Russian annexation of Crimea

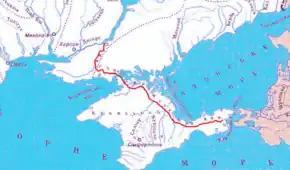
Following Russia's annexation of Crimea, Ukraine blocked the North Crimean Canal, which provided 85% of Crimea's drinking water.

In 2017, a survey performed by the Centre for East European and International Studies showed that 85% of the non-Crimean Tatar respondents believed that if the referendum would be held again it would lead to the same or "only marginally different" results. Crimea was fully integrated into the Russian media sphere, and links with the rest of Ukraine were hardly existent.